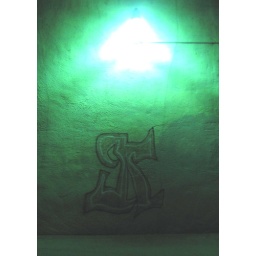
A single street lamp illuminates a lone piece of graffiti in an alleyway in the heart of downtown Florence.